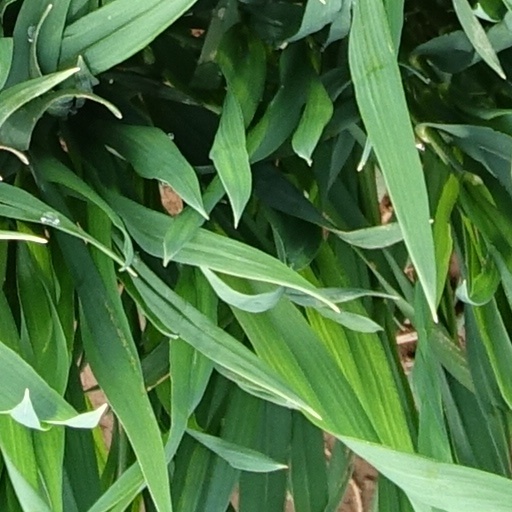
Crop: wheat